Old Lorimier Cemetery

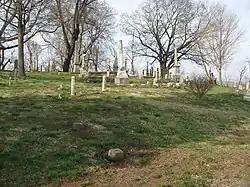

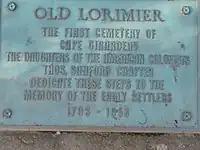
Dedicatory plaque at the Old Lorimier Cemetery

The Old Lorimier Cemetery in Cape Girardeau, Missouri was established between 1806 and 1808 by Louis Lorimier. The cemetery is located at 500 North Fountain Street overlooking the Mississippi River. There are believed to be more than 6,500 graves in the cemetery, most of them unmarked. A sidewalk serves as a north – south dividing line in the cemetery. It is said that Catholics are buried on the south and Protestants are buried on the north. The east slope is believed to be the burial grounds of African-American persons. It has been recorded that as many as 1,200 soldiers from the Civil War were buried there. The grave marker for the wife of Louis Lorimier says "The Noblest Matron of the Shawnee race."